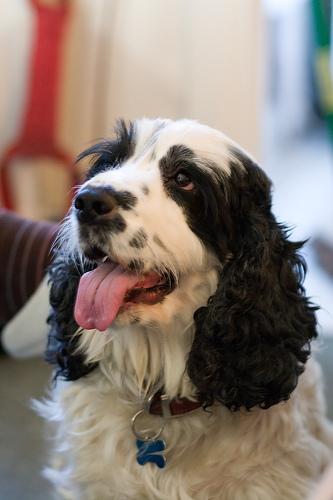
Breed: english cocker spaniel